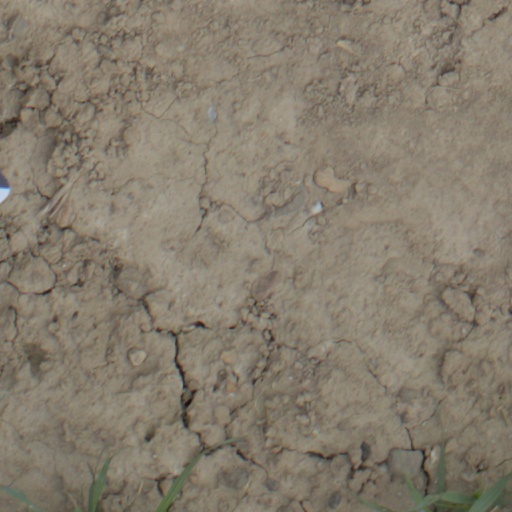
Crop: wheat